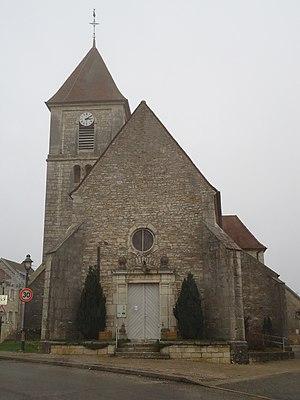
Eglise de Choisey
Choisey est une commune française située dans le département du Jura en région Bourgogne-Franche-Comté.